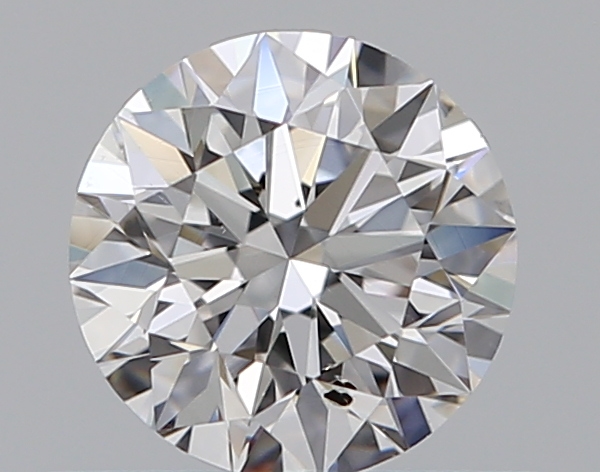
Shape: round
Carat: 0.56
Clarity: SI2
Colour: E
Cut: EX
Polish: EX
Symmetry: EX
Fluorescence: M
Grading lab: GIA
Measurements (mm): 5.26 x 5.3 x 3.28